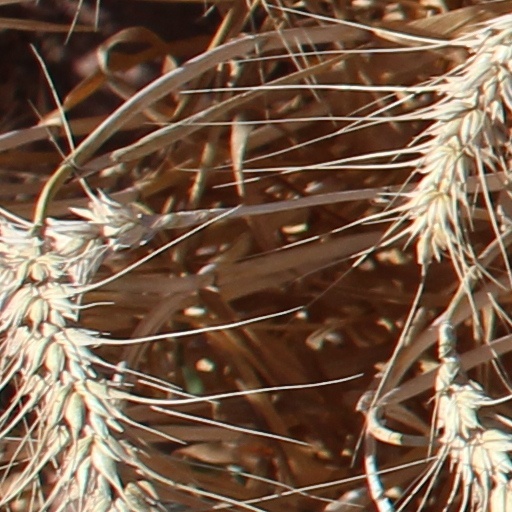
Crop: wheat